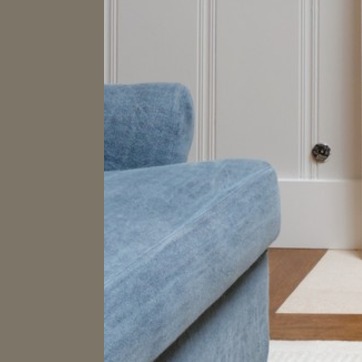
Material: fabric